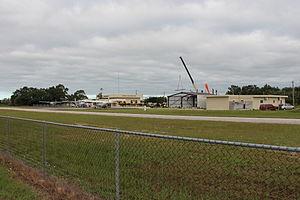
L'aérodrome de Dangriga est un aéroport situé à 1 km au nord de Dangriga, district de Stann Creek, Belize.